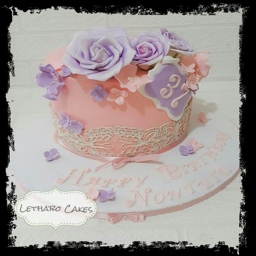
floral cake with some roses and lace